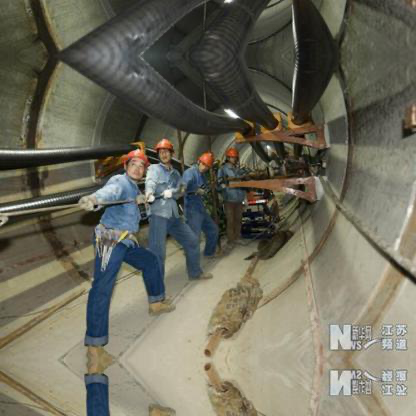
Objects in the image:
label: helmet
label: helmet
label: helmet
label: helmet